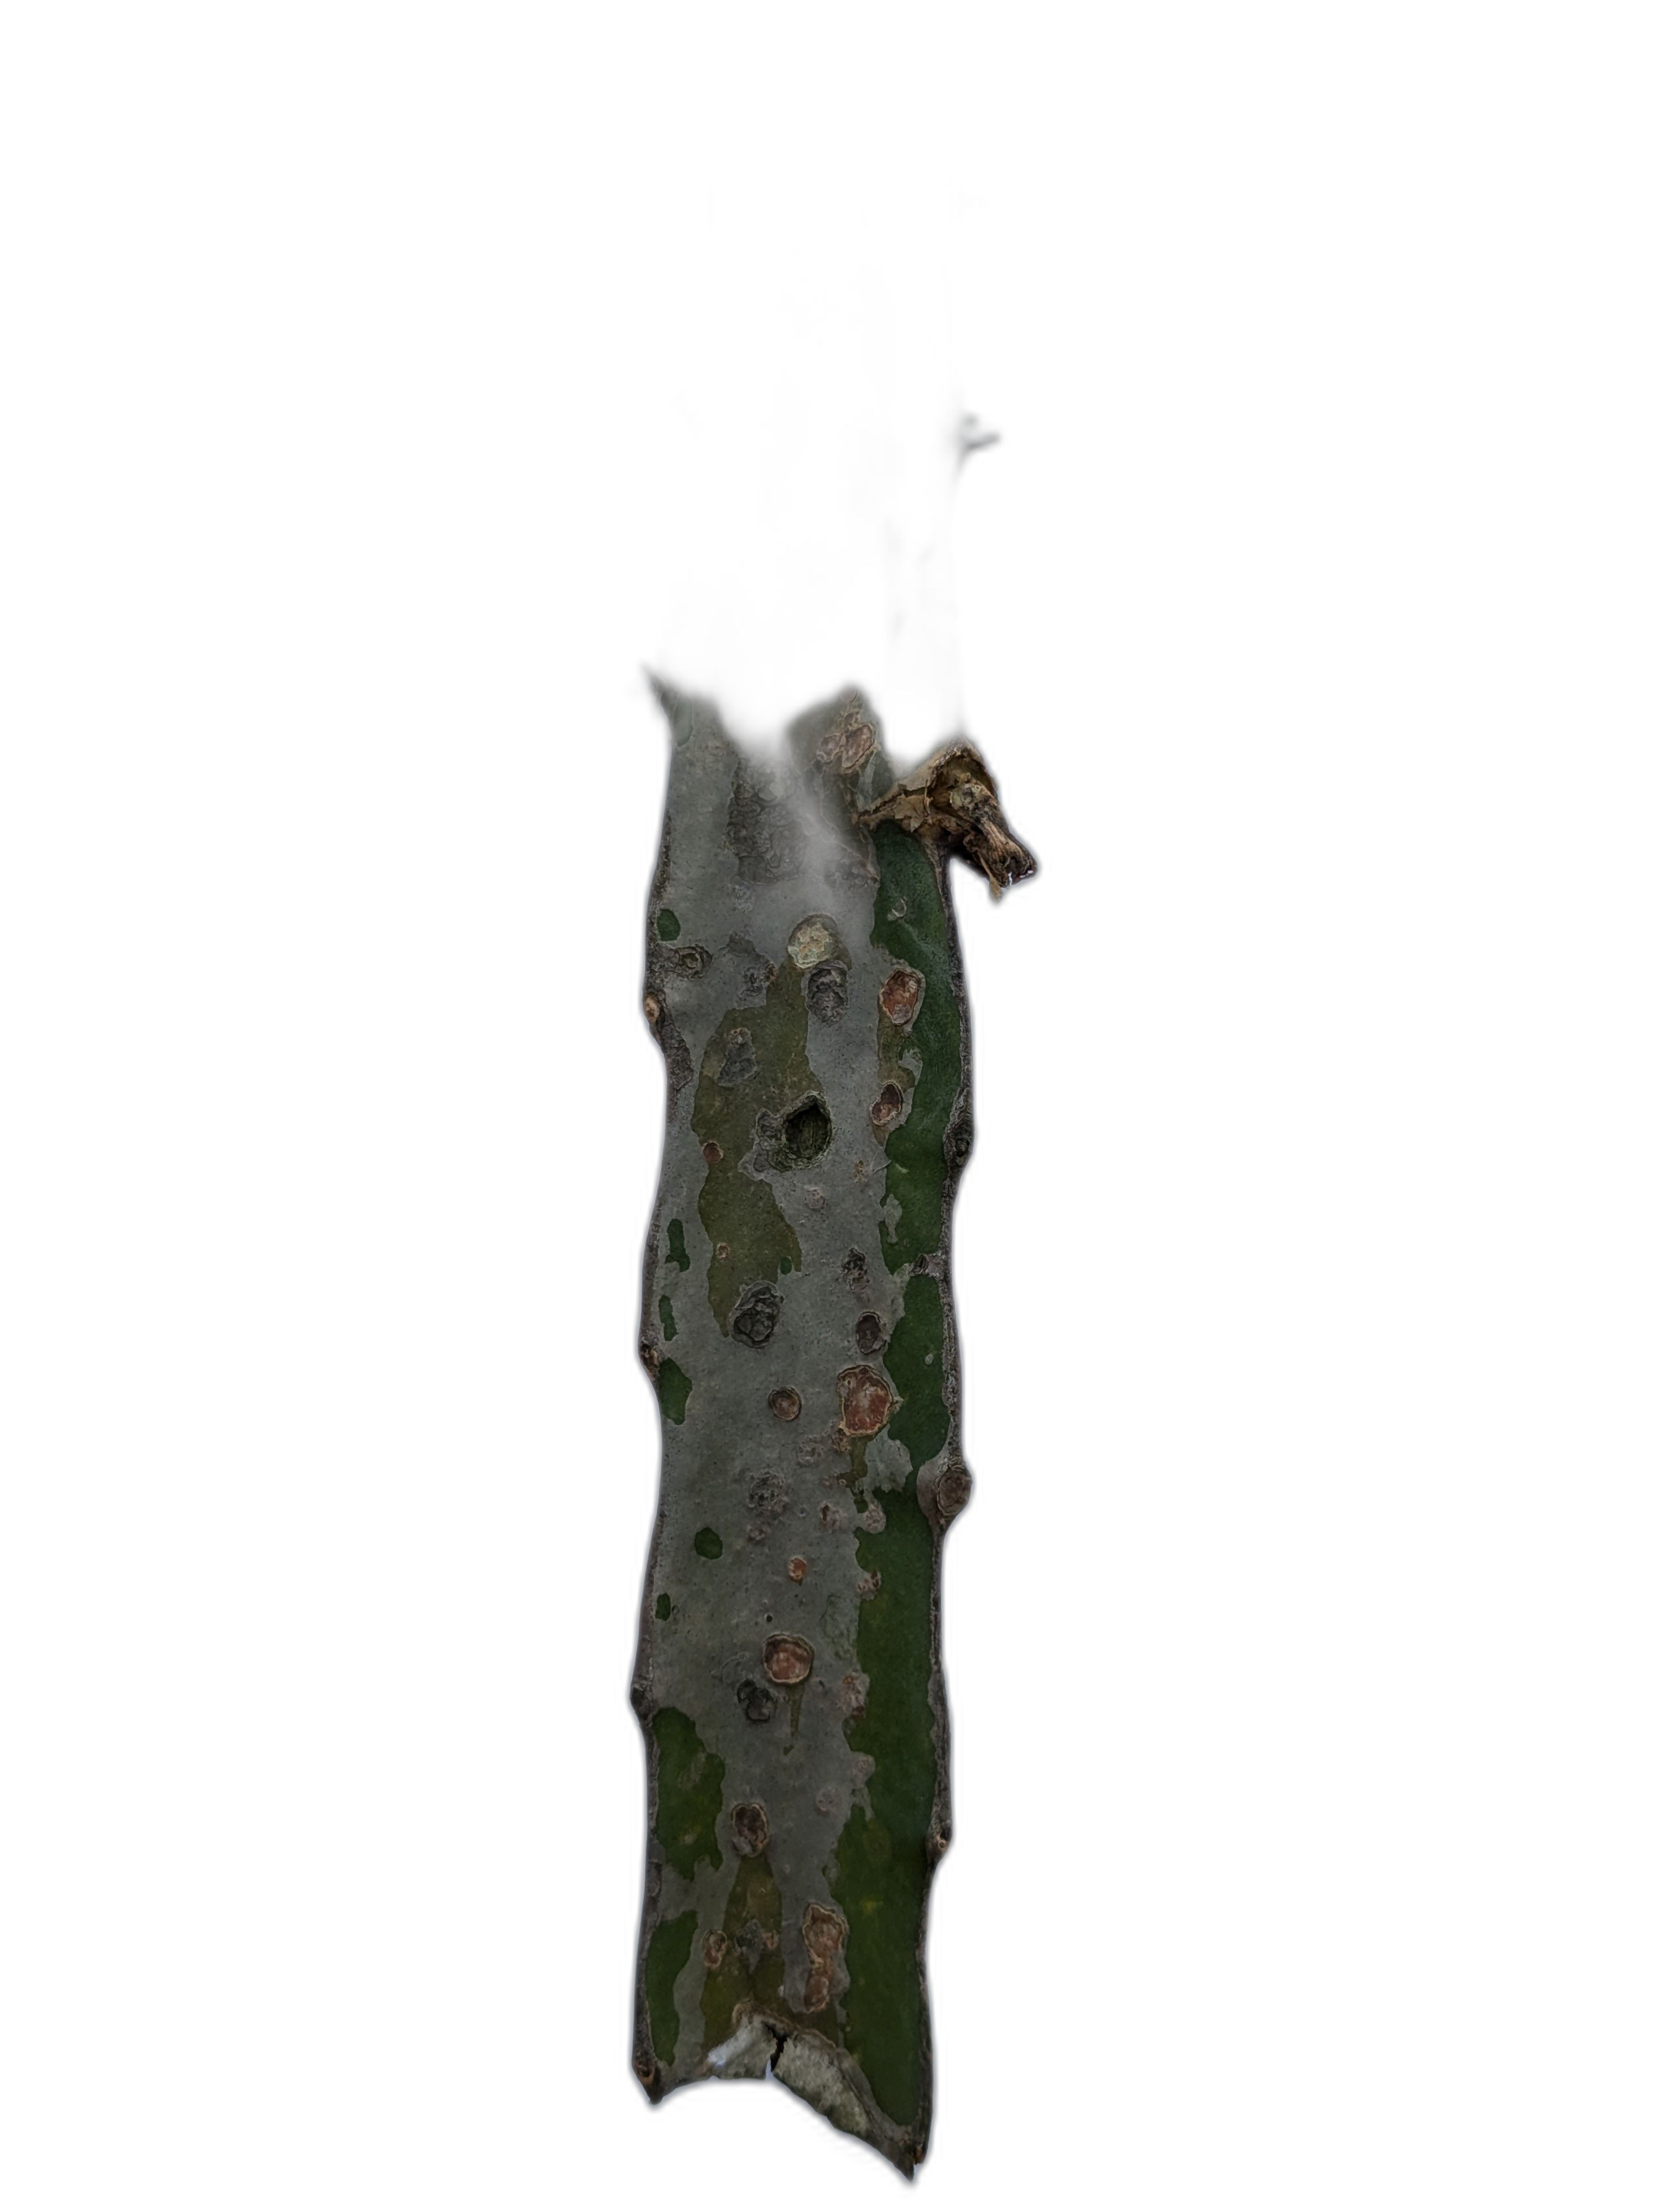
Label: Bad leaf